Ritterwerk

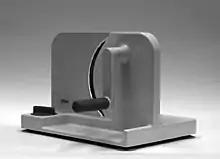
Food slicer A5

In the aftermath of World War II, the company continued producing bread slicers and other gadgets for housekeeping and kitchen. In 1949, the Schneidboy (“slicing boy” with five circular blades for slicing mainly vegetables) was presented to the public for the first time – it was awarded the iF product design award and was sold more than 10 million times.